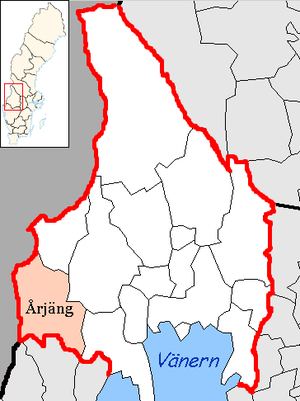
La commune d'Årjäng est une commune suédoise du comté de Värmland. 9 799 personnes y vivent. Son chef-lieu se situe à Årjäng.